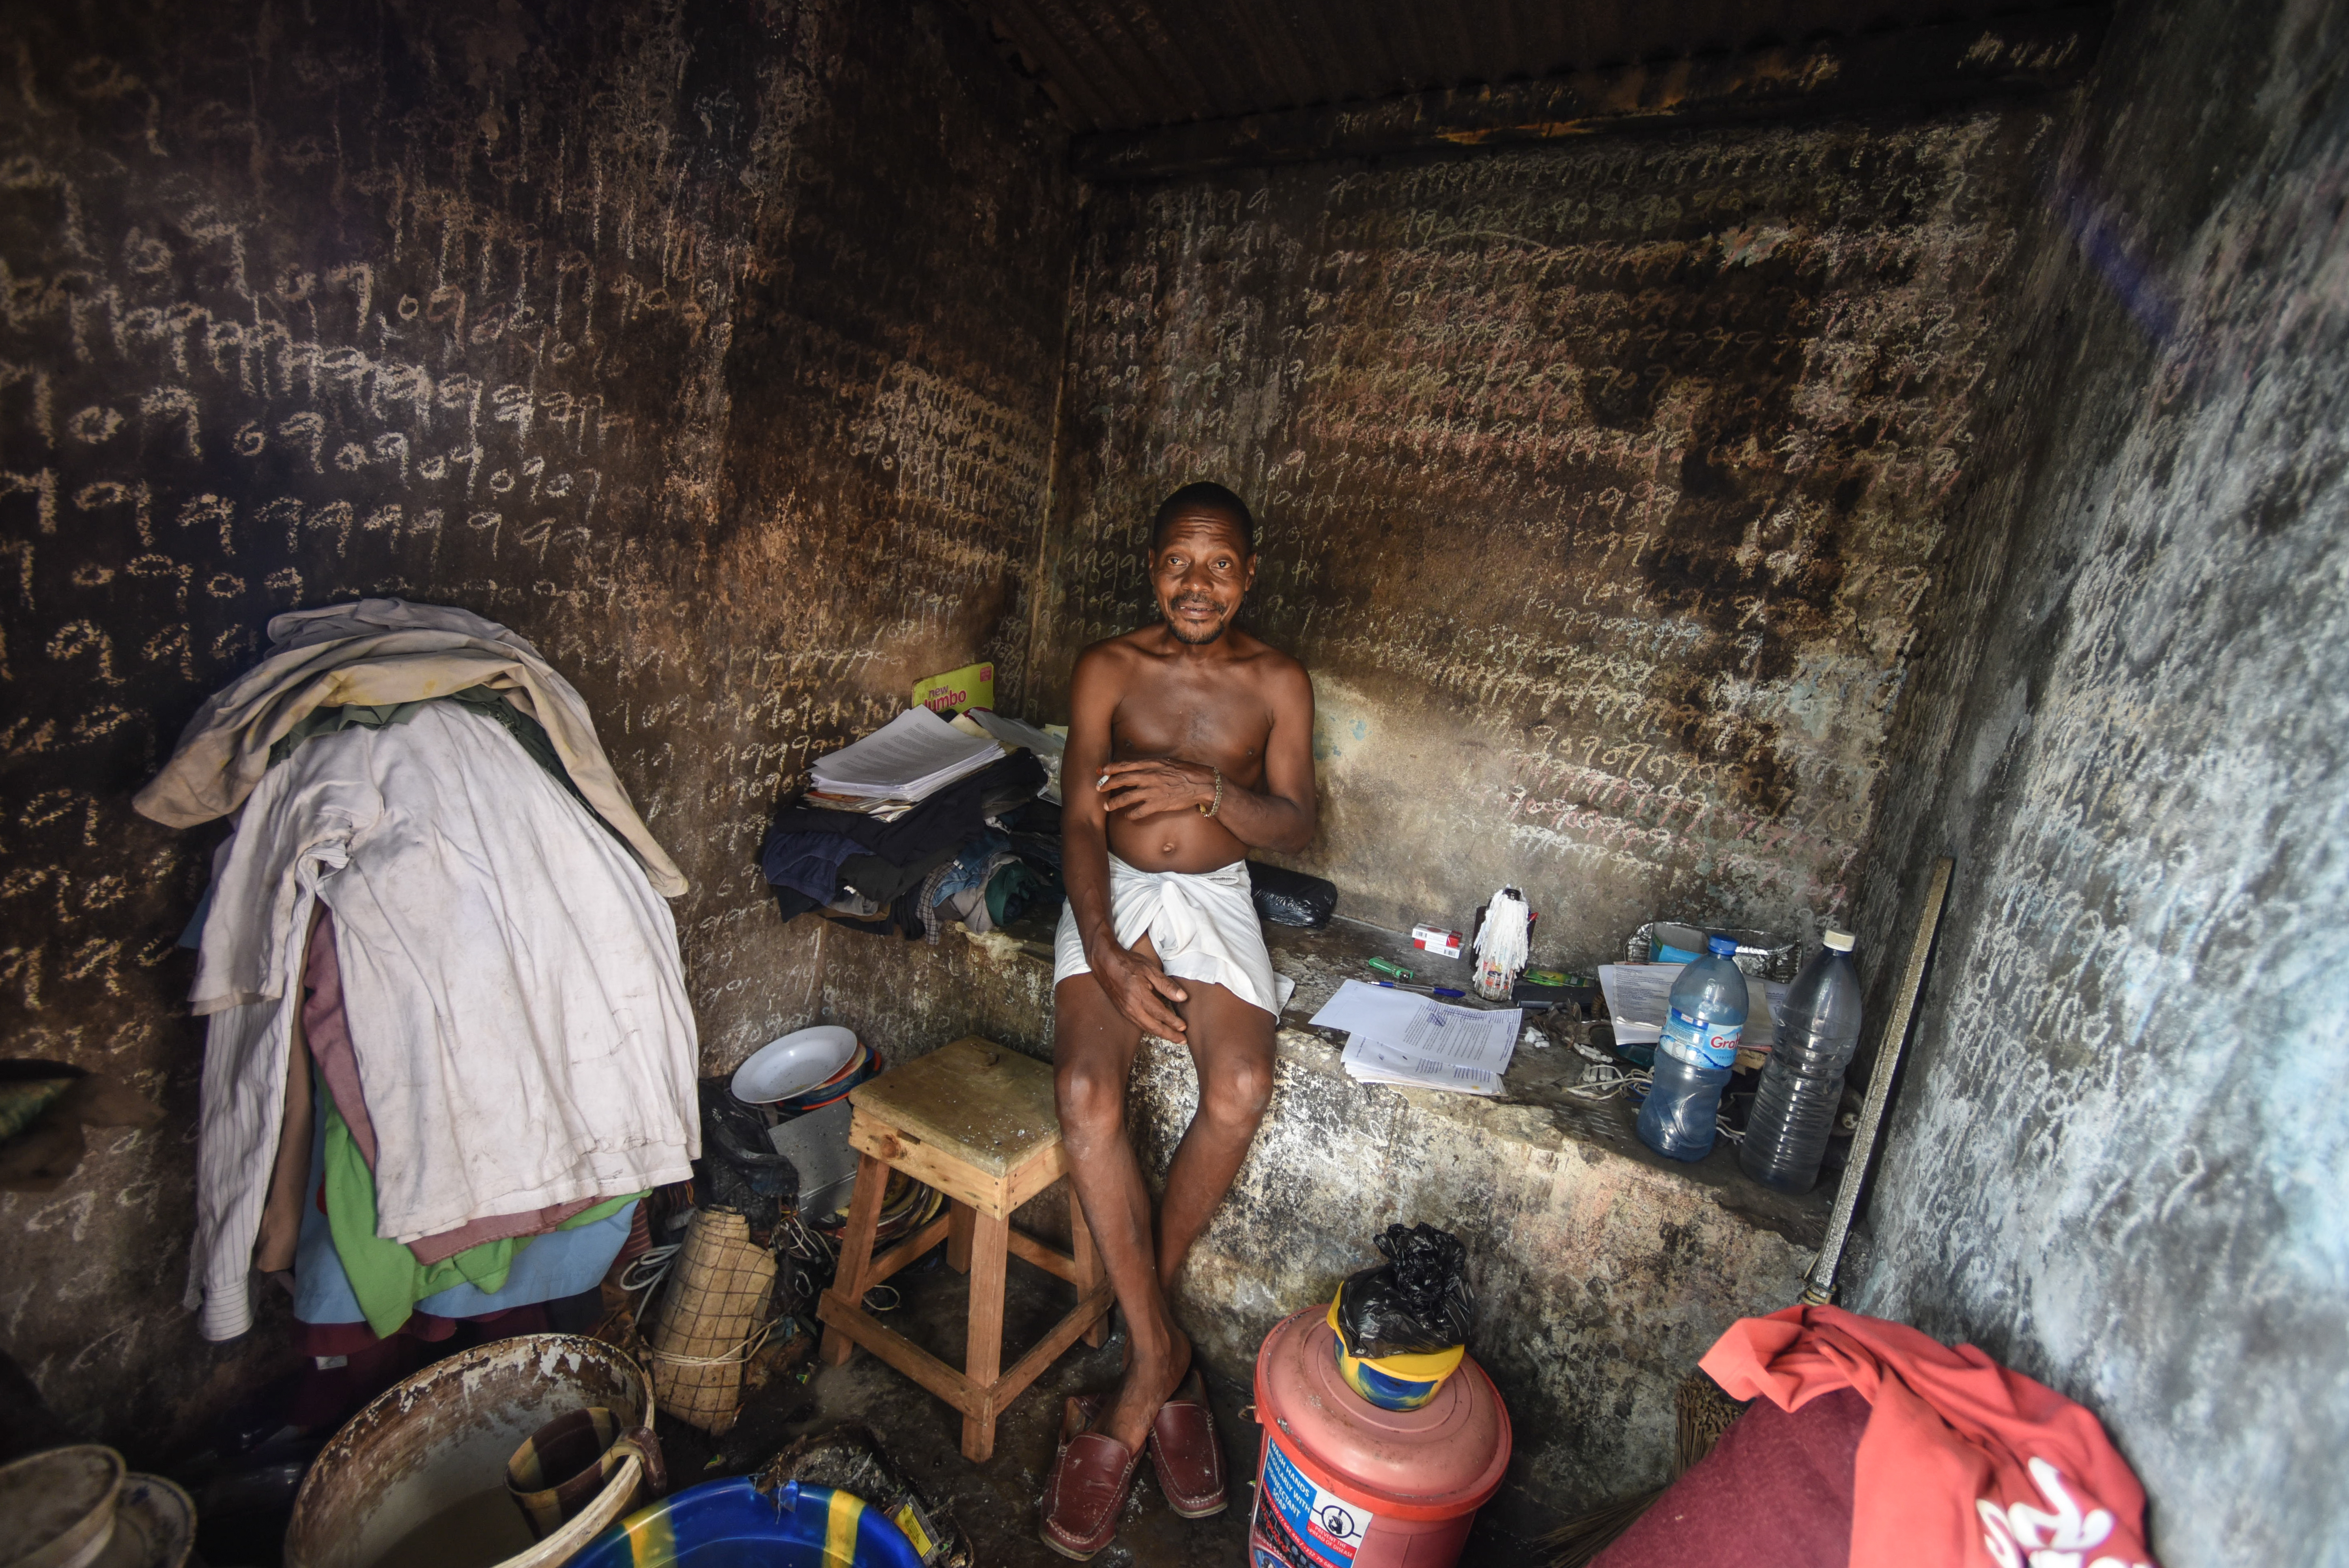
adaptation, room